Vehicle impoundment

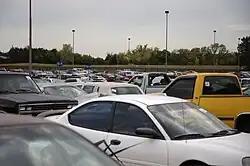
Cars in an impoundment lot in the United States.

Before a vehicle can be impounded, the impounding agency must receive some right to perform impoundment. In some cases, this may involve a court decision. In others, there is an automatic right to impound if certain conditions are met. For example, in New York City, a parking ticket that is not pleaded for 100 days, or not paid 100 days after losing a court decision, results in default judgement, and a car with a ticket in default judgement may automatically be eligible for the New York City Sheriff to impound.